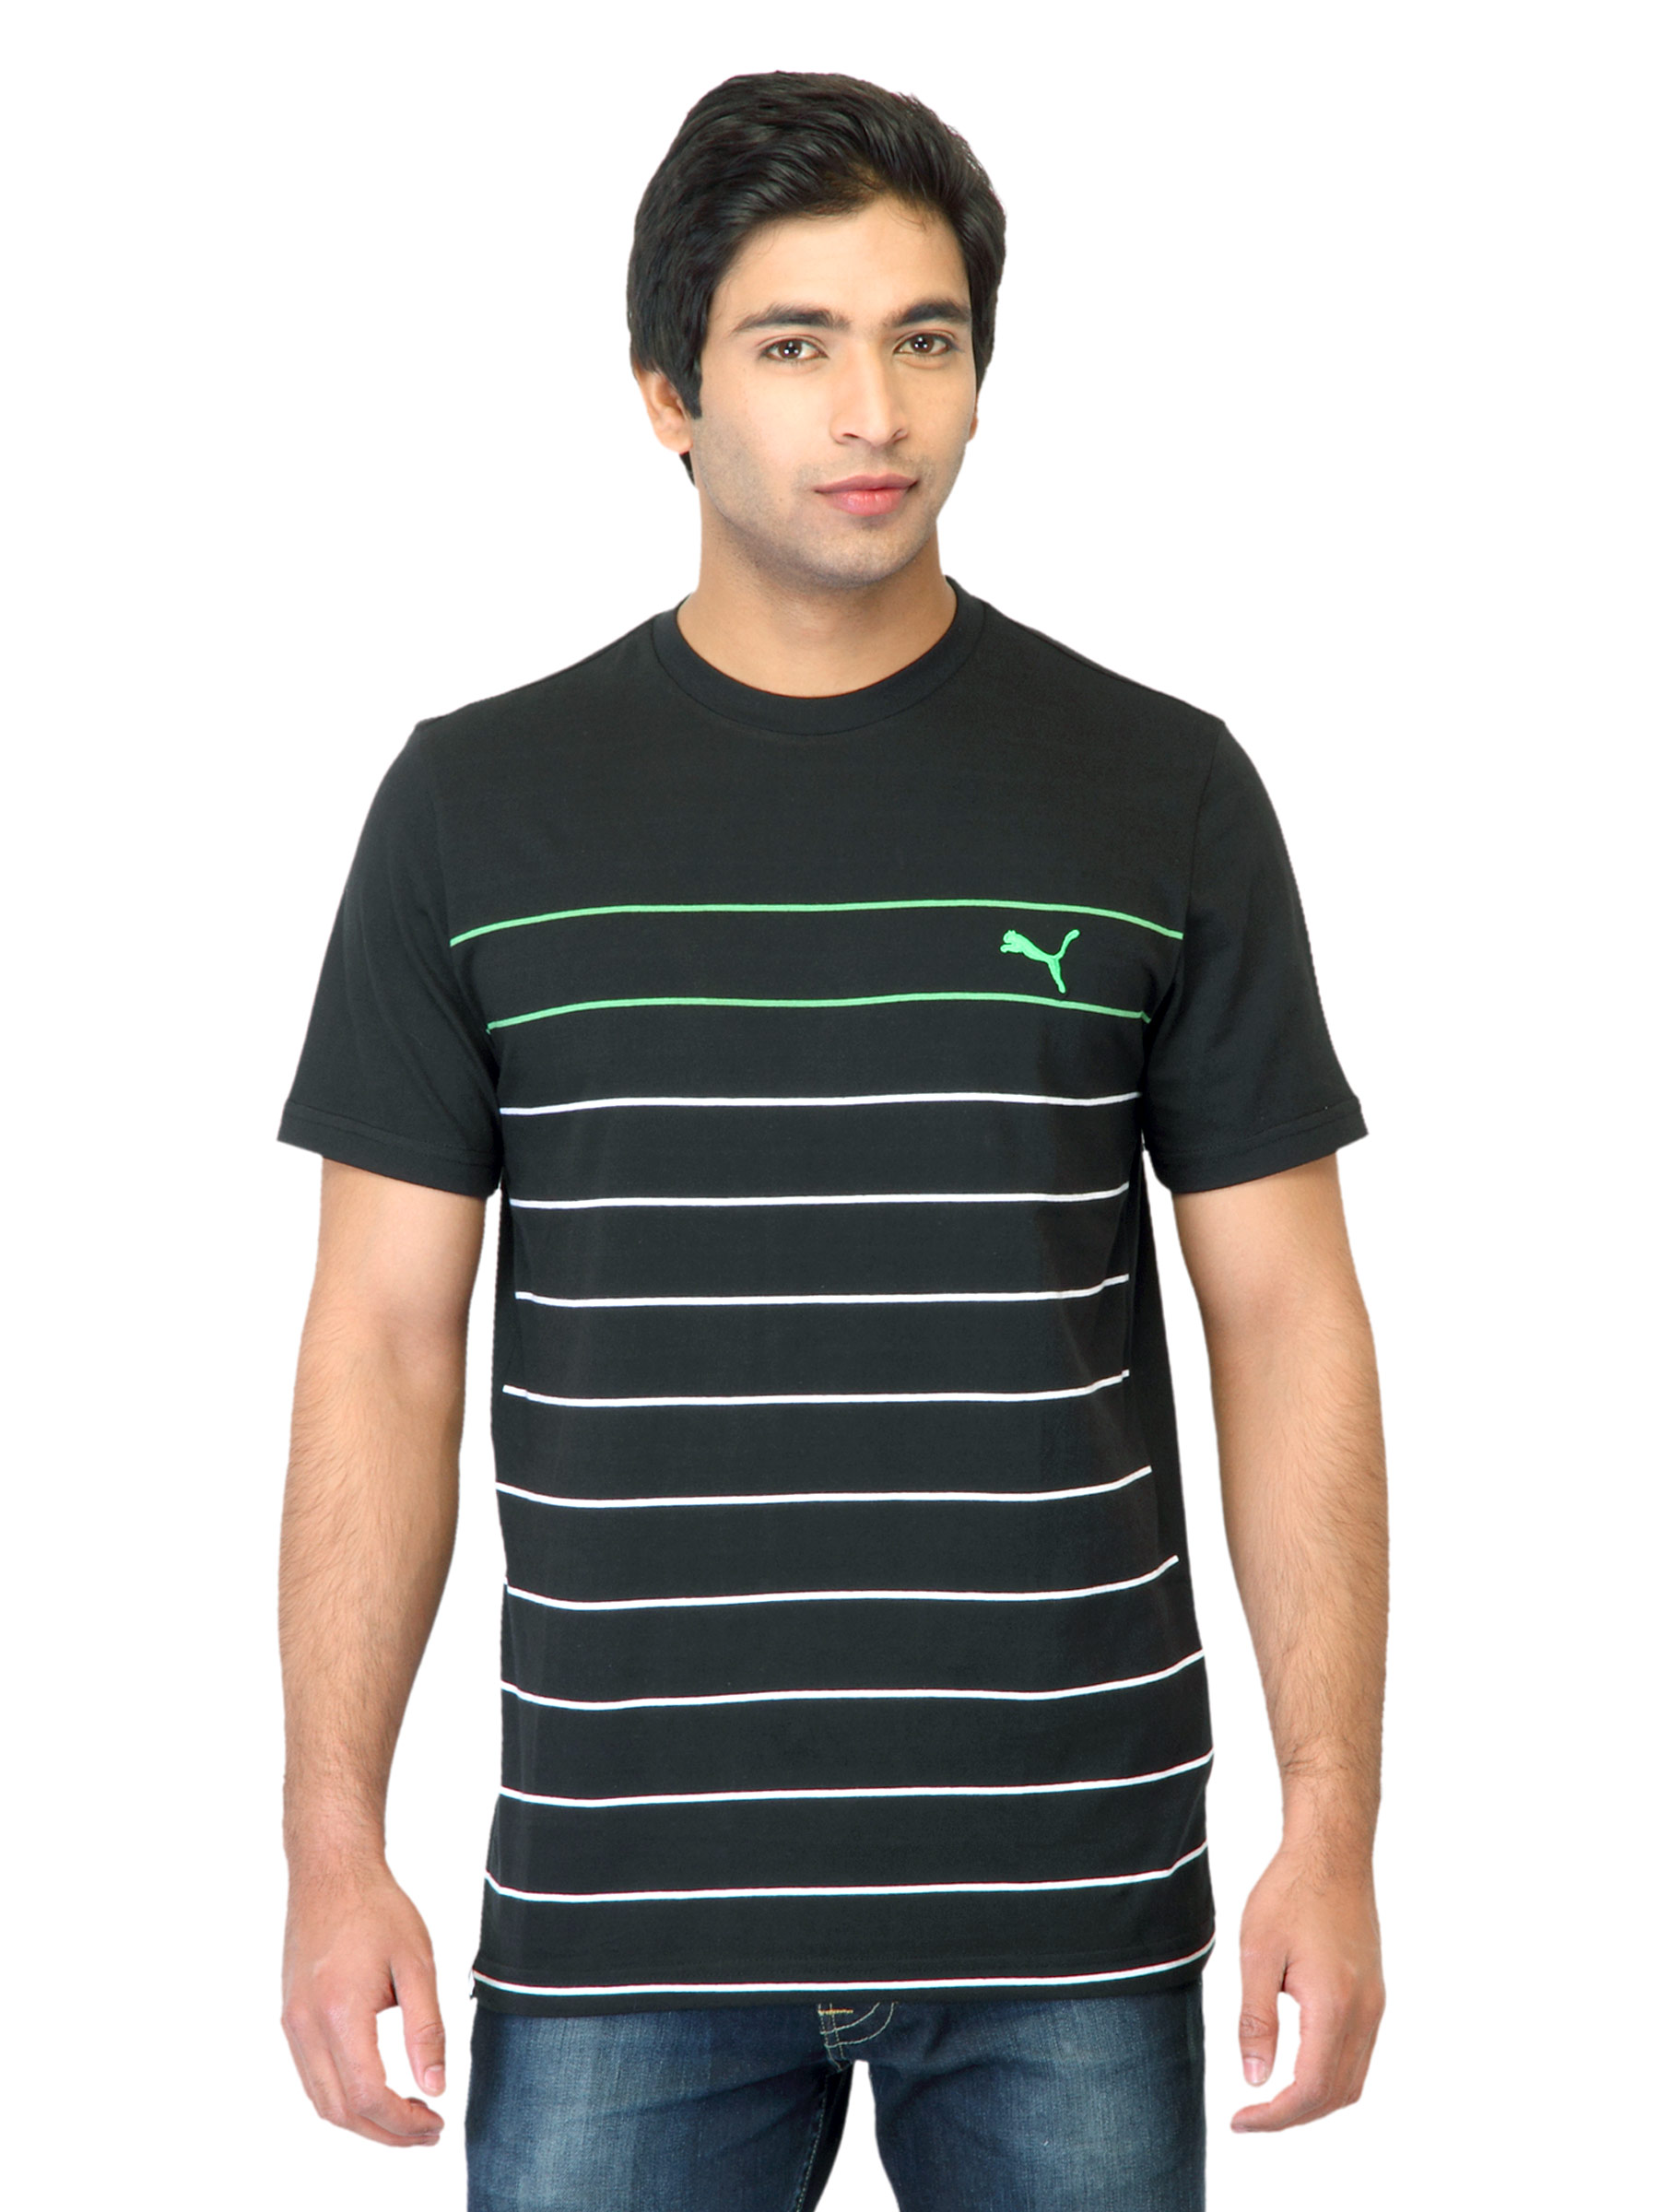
Puma Men Fine Striped Black T-shirt
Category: Apparel / Topwear / Tshirts
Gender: Men
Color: Black
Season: Summer 2012
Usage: Casual